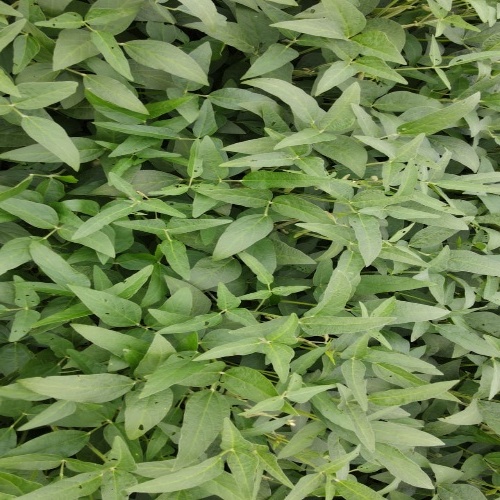
Label: Diabrotica_speciosa